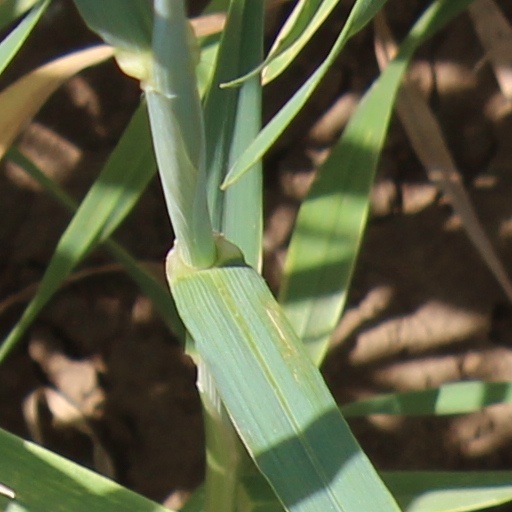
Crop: wheat